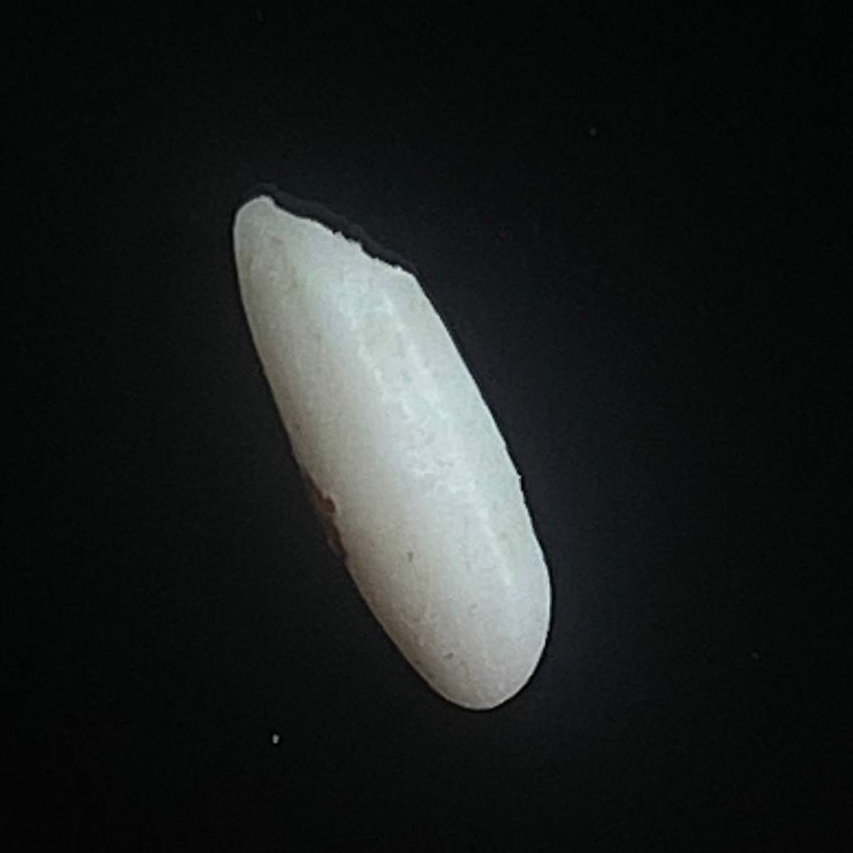
Rice variety: Lal_Binni